French battleship Démocratie

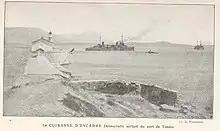
"Démocratie" steaming out of Toulon, c. 1913

Delcassé visited "Démocratie" in April 1912, after which she went to sea with her four other ships of the 2nd Squadron for training exercises. Admiral Augustin Boué de Lapeyrère inspected both battleship squadrons in Golfe-Juan from 2 to 12 July, after which the ships cruised first to Corsica and then to Algeria. The ship saw little further activity for the rest of the year, and on 2 October the ship joined "Patrie", "République", and "Suffren" in Bizerte. The ships went to Golfe-Juan on 18 October. The ships then took part in training exercises off Le Lavandou in early January 1914. The French fleet, which by then included sixteen battleships, held large-scale maneuvers between Toulon and Sardinia beginning on 19 May. The exercises concluded with a fleet review for President Raymond Poincaré. Gunnery practice followed from 1 to 4 July. The 2nd Squadron departed Toulon on 23 August with the armored cruisers and and two destroyer flotillas to conduct training exercises in the Atlantic. While en route to Brest, the ships stopped in Tangier, Royan, Le Verdon, La Pallice, Quiberon Bay, and Cherbourg. They reached Brest on 20 September, where they met a Russian squadron of four battleships and five cruisers. The ships then steamed back south, stopping in Cádiz, Tangier, Mers El Kébir, Algiers, and Bizerte before ultimately arriving back in Toulon on 1 November. On 3 December, "Démocratie", "Justice", "Vérité", and "République" conducted torpedo training and range-finding drills.